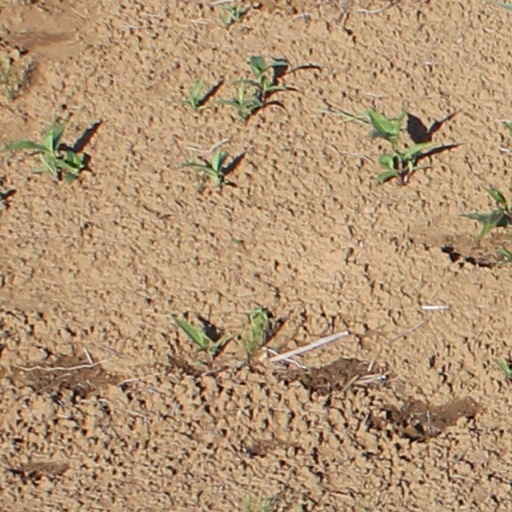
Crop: wheat